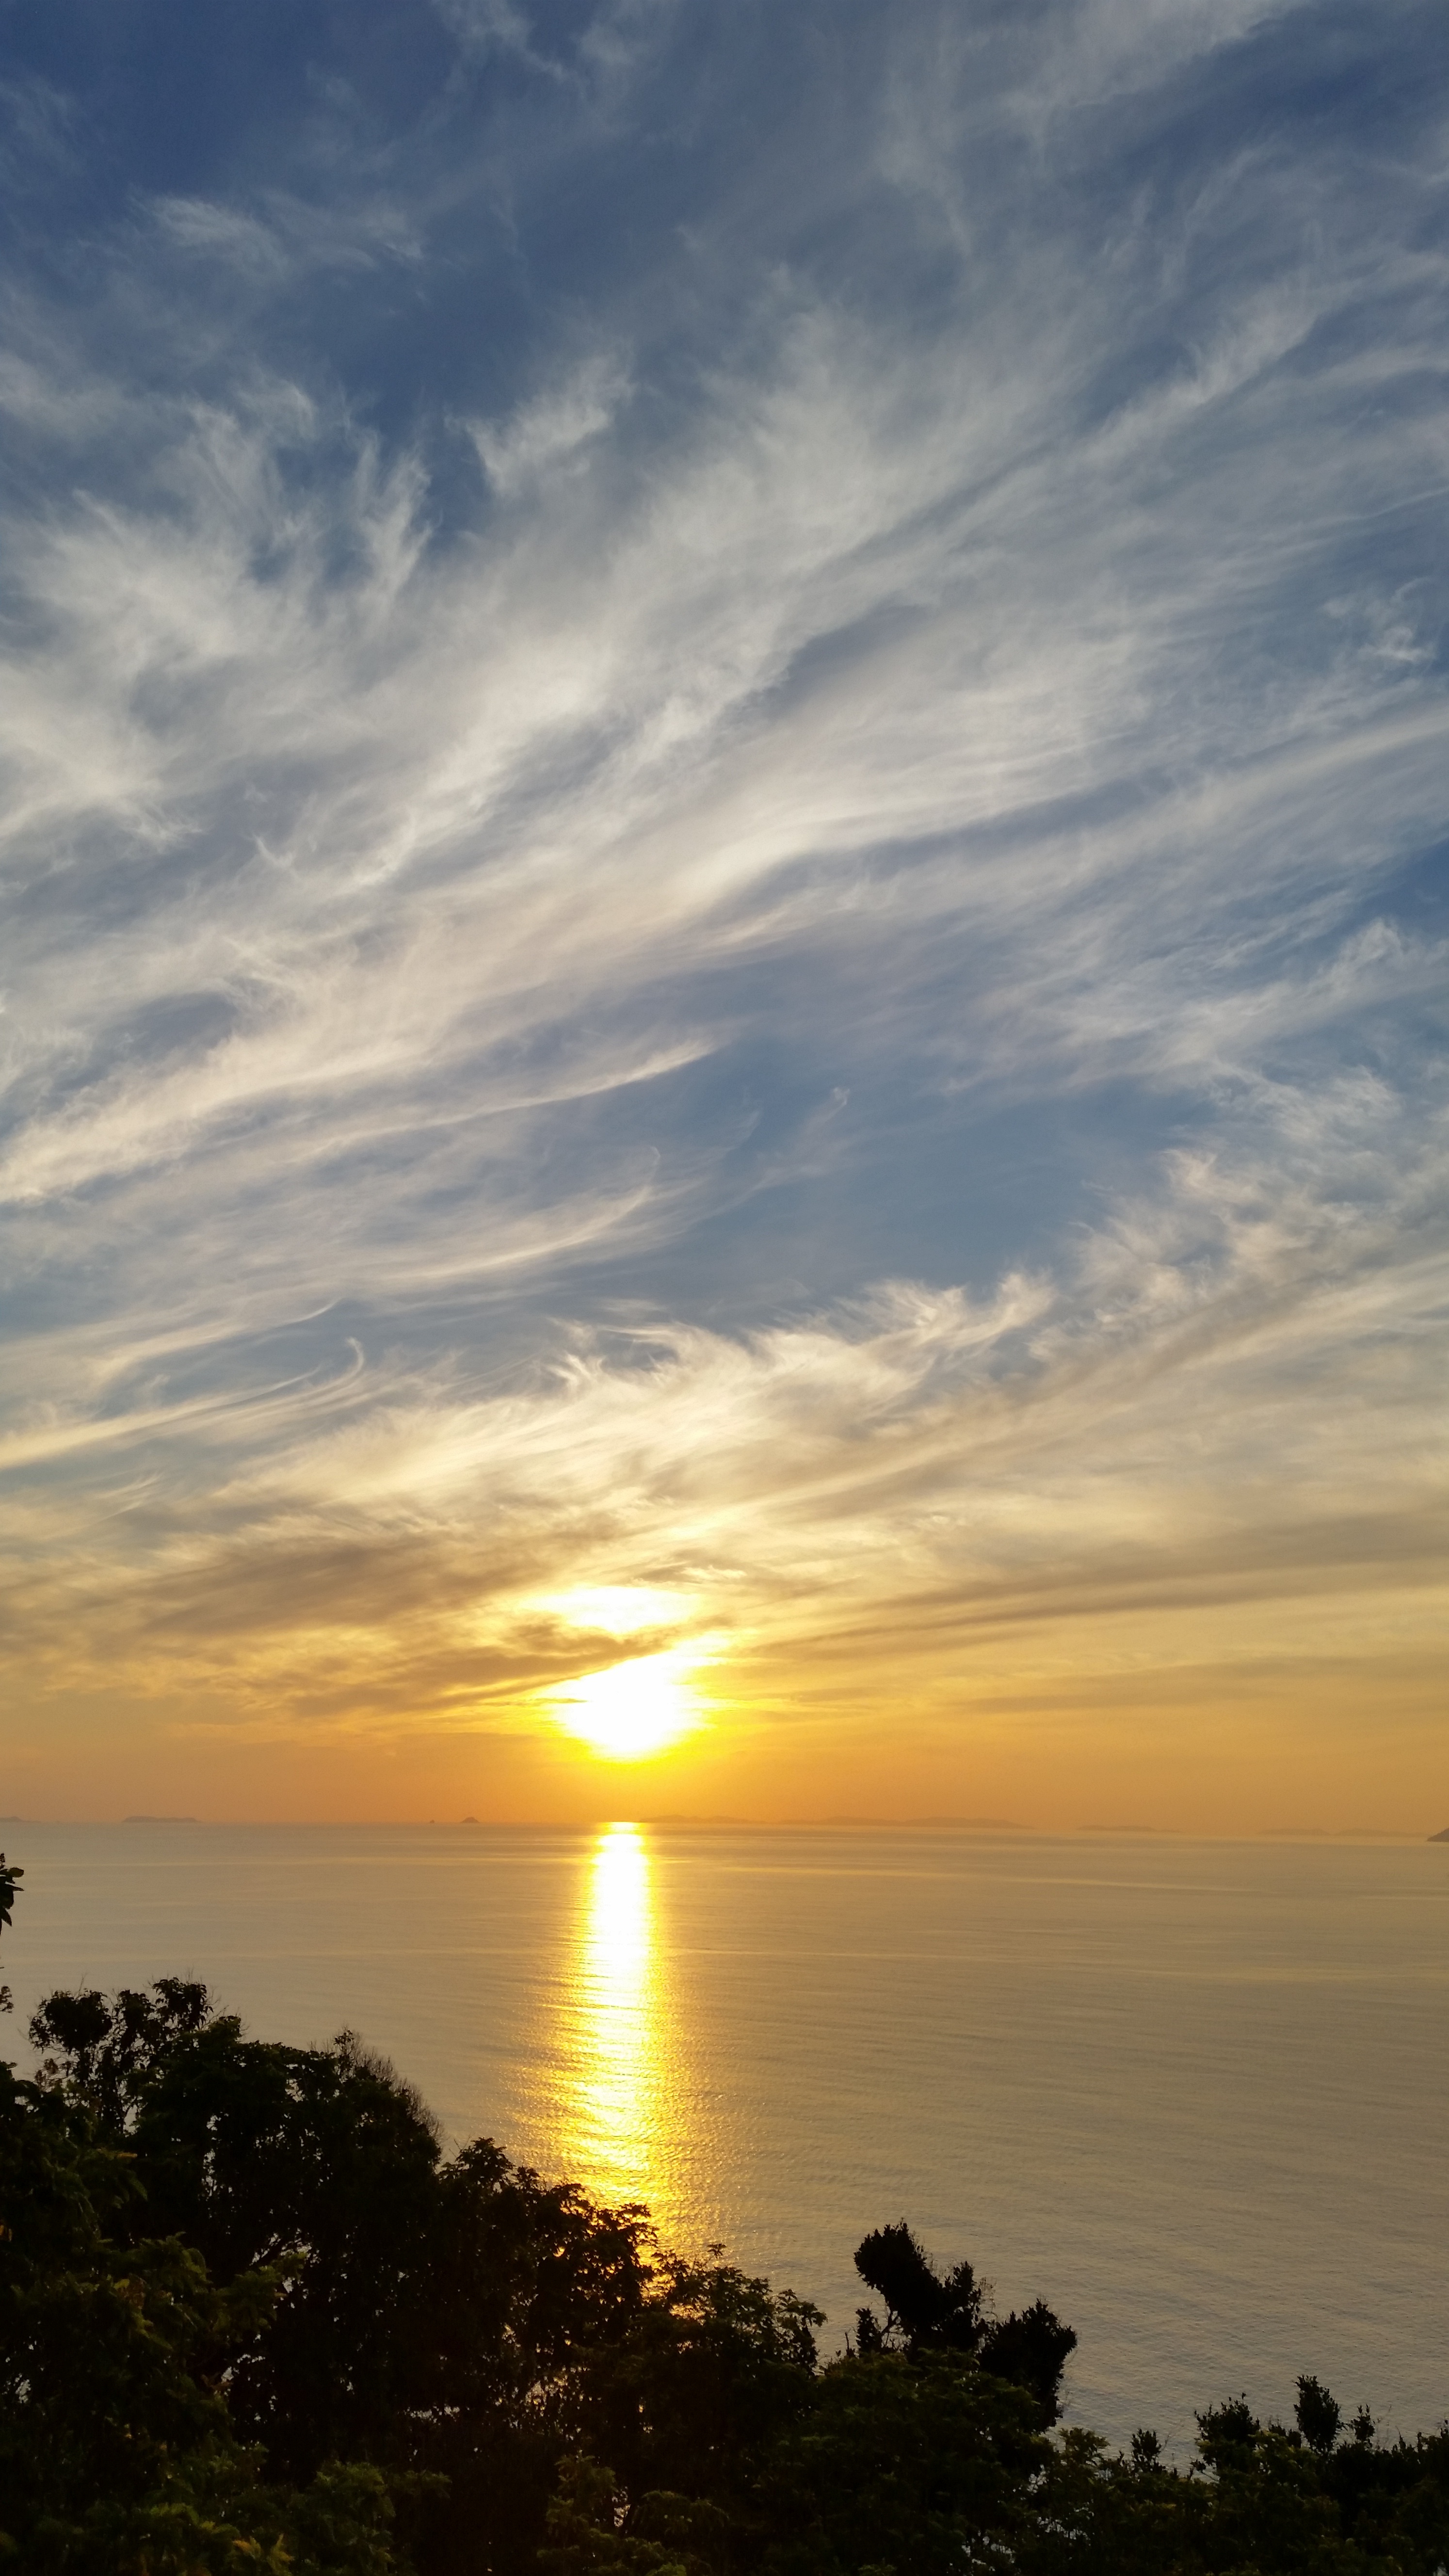
beach, sea, coast, ocean, horizon, cloud, sky, sun, sunrise, sunset, sunlight, morning, dawn, atmosphere, dusk, evening, afterglow, red sky at morning